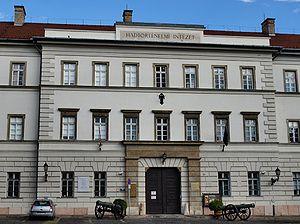
Le Musée d'histoire militaire est un musée situé à Budapest en Hongrie.